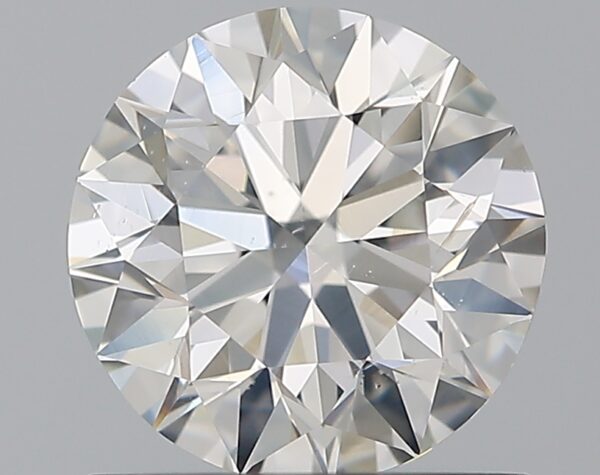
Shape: round
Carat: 1
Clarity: SI1
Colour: G
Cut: EX
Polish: EX
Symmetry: EX
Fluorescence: N
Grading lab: GIA
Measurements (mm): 6.34 x 6.38 x 3.99